Michele Alboreto

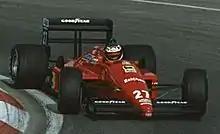
Alboreto driving for Ferrari in his last season with the team, at the 1988 Canadian Grand Prix.

In Ferrari's new car, the F1/86 designed by Harvey Postlethwaite, proved to be slower and less reliable than its predecessor as Alboreto retired from nine races, of which seven were mechanical failures. Alboreto only scored one podium, at the Austrian Grand Prix – even then both Williams cars of Nigel Mansell and Nelson Piquet had retired and Alboreto finished a full lap behind race winner Alain Prost. The Italian finished the season ninth in the Drivers' Championship with fourteen points. While the Ferrari V6 turbo was rated as one of the more powerful engines on the grid, both Alboreto and his teammate Stefan Johansson were hampered by the F1/86 which refused to handle on tracks which had a bumpy surface. Johansson finished 5th in the championship with 20 points despite being the #2 driver in the team, causing many to question why the team chose to re-sign Alboreto and let Johansson go.